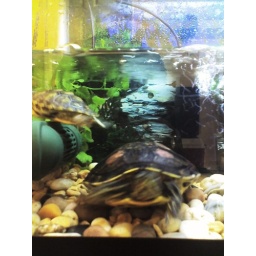
this is just one of my tank setupsi have 5 turtles in total mostly red eared sliders